Ugwueme

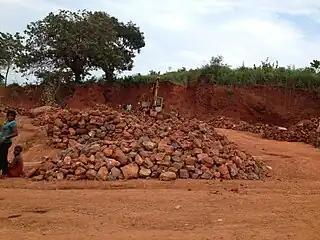
View of Stone Quarry activity in Ugwueme

Ugwueme is predominantly rural and agrarian, with substantial proportion of its working population engaged in subsistence farming and rely on cash crops such as cassava, yam, cocoyam, vegetables, corn, Palm oil, African breadfruit. Bush fallowing, mixed cropping and shifting cultivation are prominent farming practices in Ugwueme. Local farmers live in communal areas and travel by foot to their farm land early in the morning and returning just before sunset. Livestock rearing, Palm wine extraction, and stone quarrying are also common economic activities.